Muttar

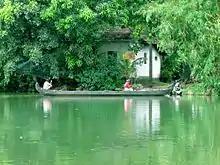
Muttar riverside

Muttar is a village in upper Kuttanad, Alappuzha district of Kerala, India. It is located 10 km west of Thiruvalla on the Kidangara Neerattupuram (Muttar Central) road, surrounded by Thalavady, Neerettupuram, Kunnamkary, Chathamkary & Mithrakary.